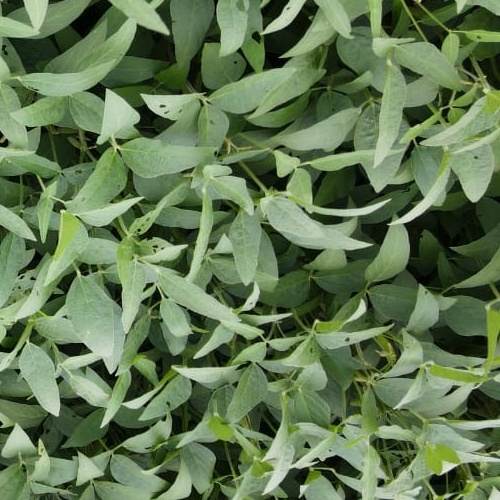
Label: Diabrotica_speciosa